Diary of a Chambermaid (2015 film)

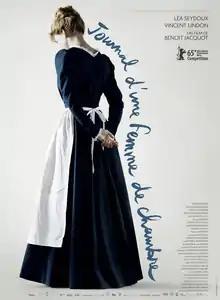
Film poster

Diary of a Chambermaid is a 2015 French drama film directed by Benoît Jacquot, and written by Jacquot and Hélène Zimmer. It is an adaptation of Octave Mirbeau's 1900 novel of the same name and stars Léa Seydoux as Célestine, a young and ambitious woman who works as a chambermaid for a wealthy couple in France during the early twentieth century. Mirbeau's original novel was adapted into films multiple times before, notably Jean Renoir's 1946 film and Luis Buñuel's 1964 film.